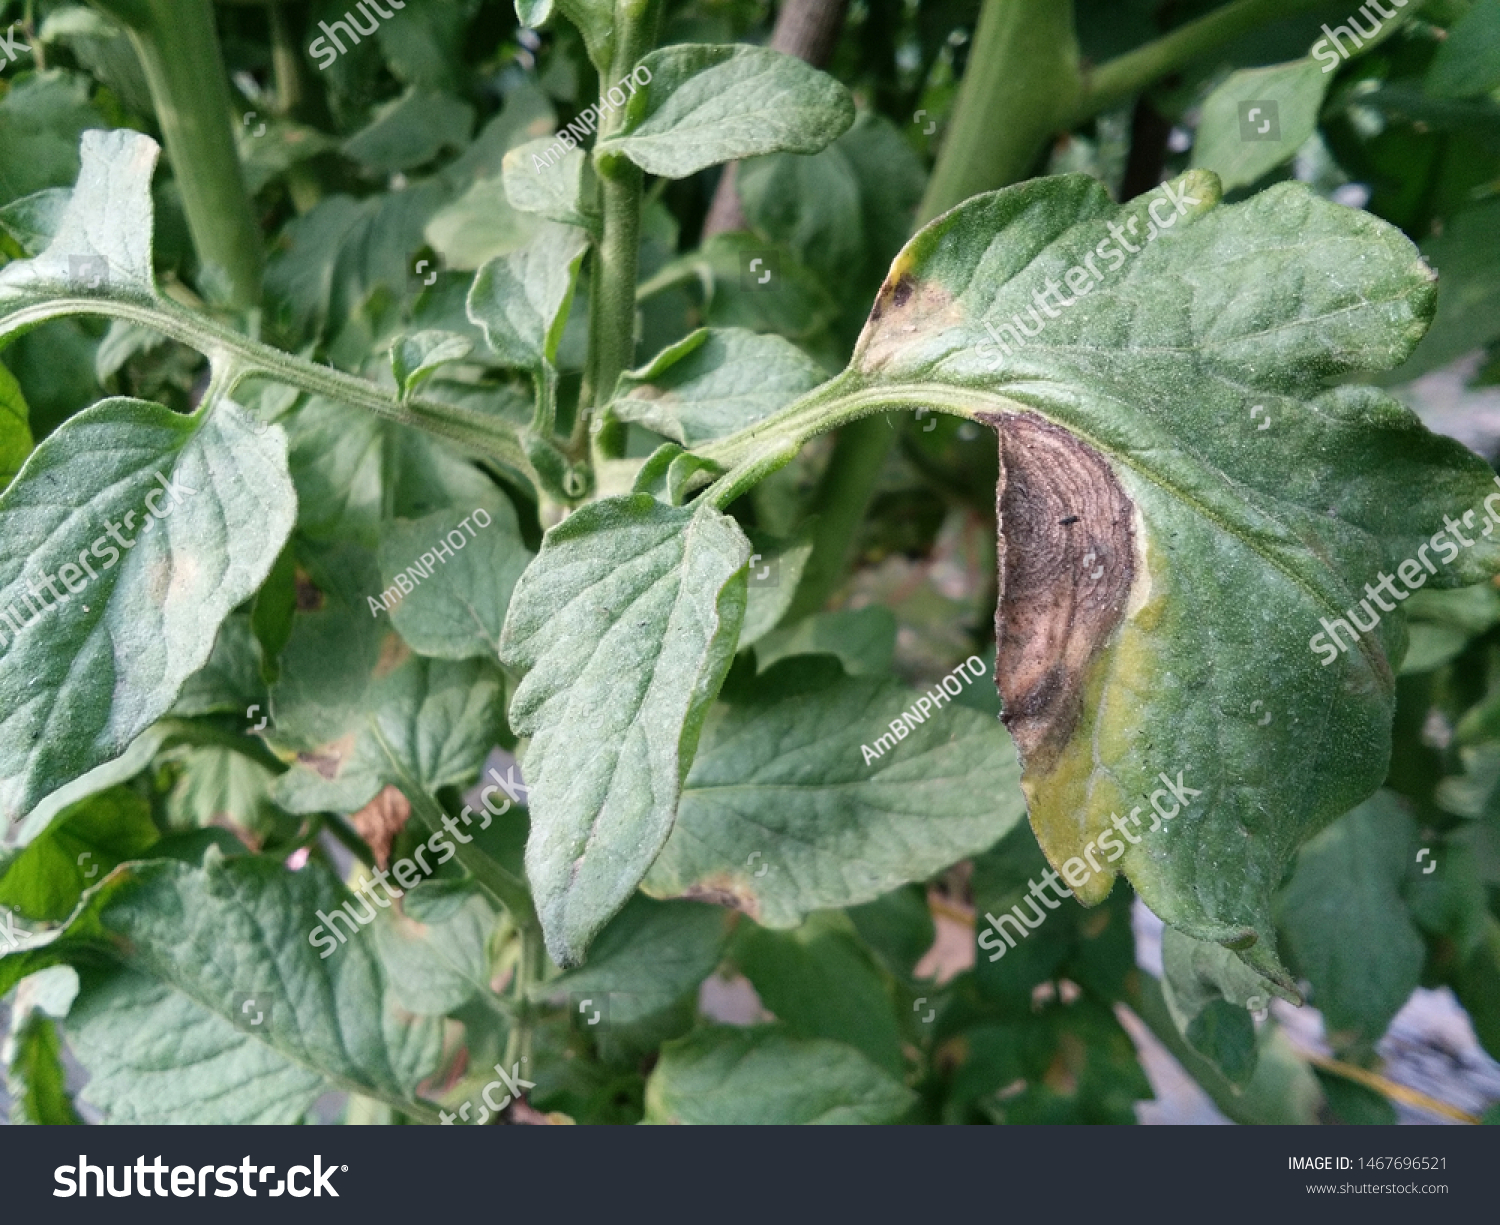
Plant: Tomato
Disease: tomato early blight